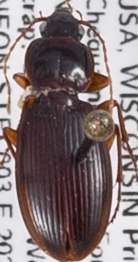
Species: Synuchus impunctatus
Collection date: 2022-08-23
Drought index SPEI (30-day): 0.17
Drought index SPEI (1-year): -0.39
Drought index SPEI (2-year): -0.39